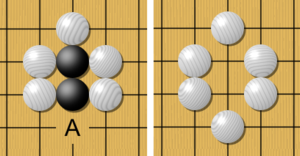
Go / Regler / Trusler og fanger
Ekempel på erobring af en brik
Go er et strategisk brætspil for to personer, der kommer fra oldtidens Kina et sted imellem 2000 f.Kr. til 200 f.Kr..